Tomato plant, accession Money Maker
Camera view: horizontal (90 deg, fisheye); turntable rotation: 150 degrees
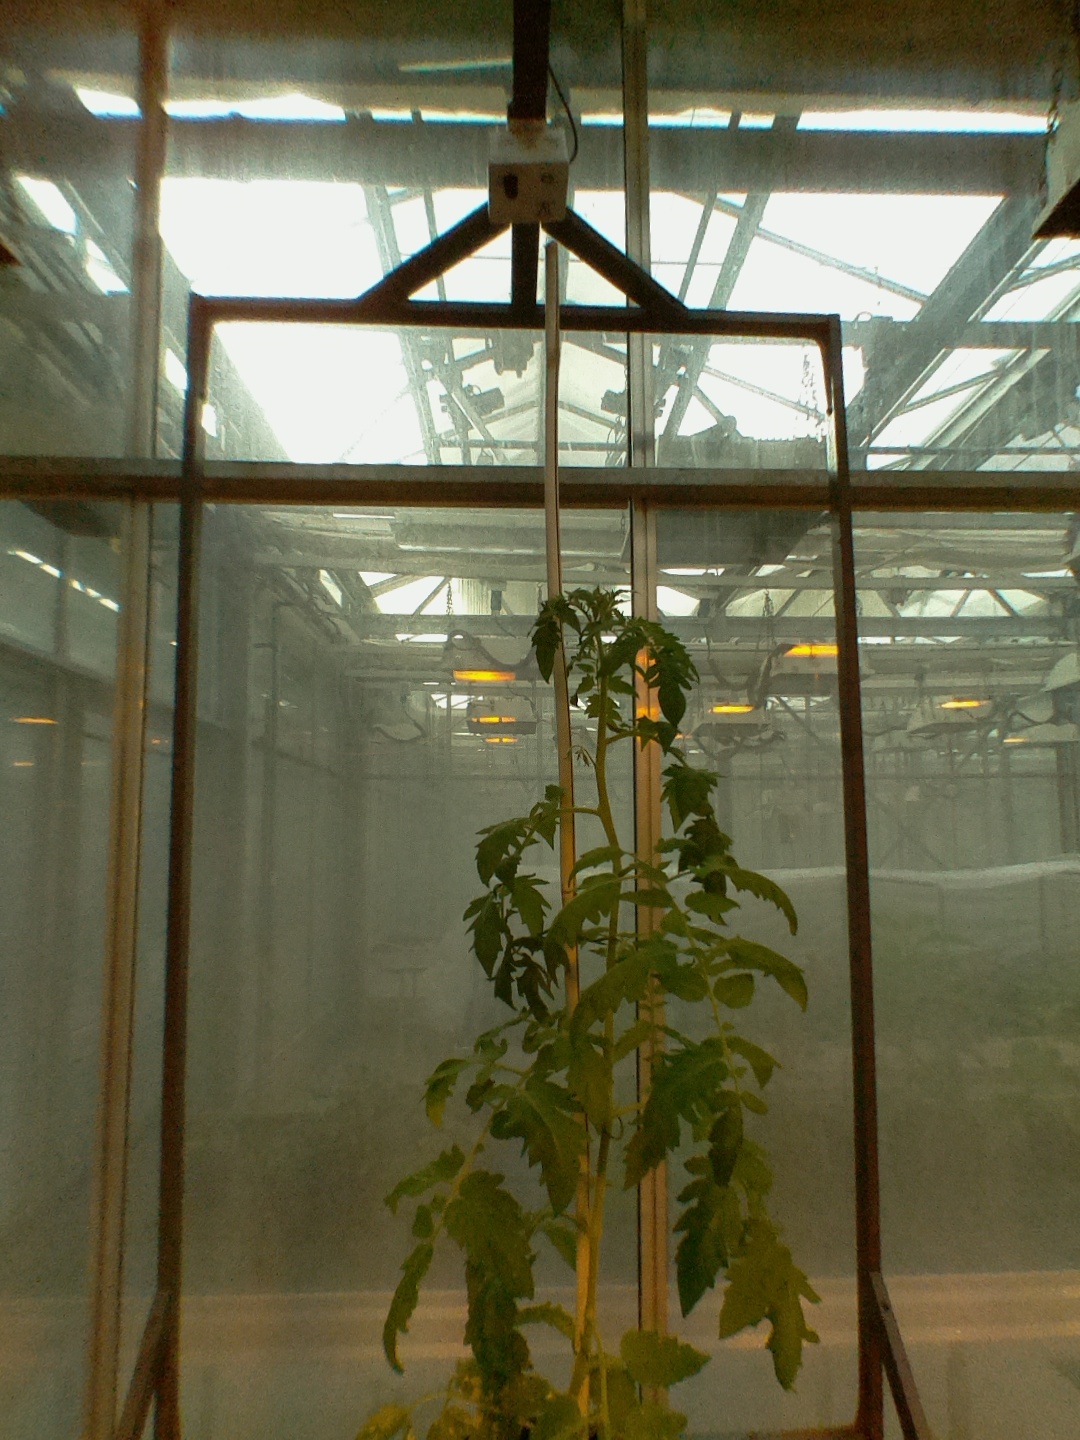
BBCH growth stage 60: First flowers open